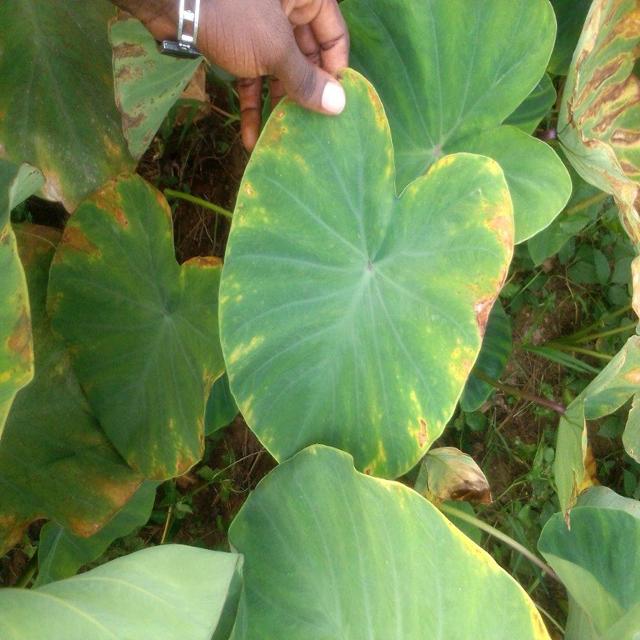
Label: Mid_Blight